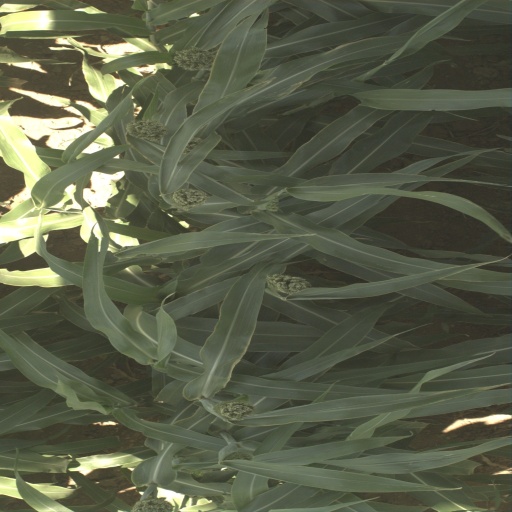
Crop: sorghum